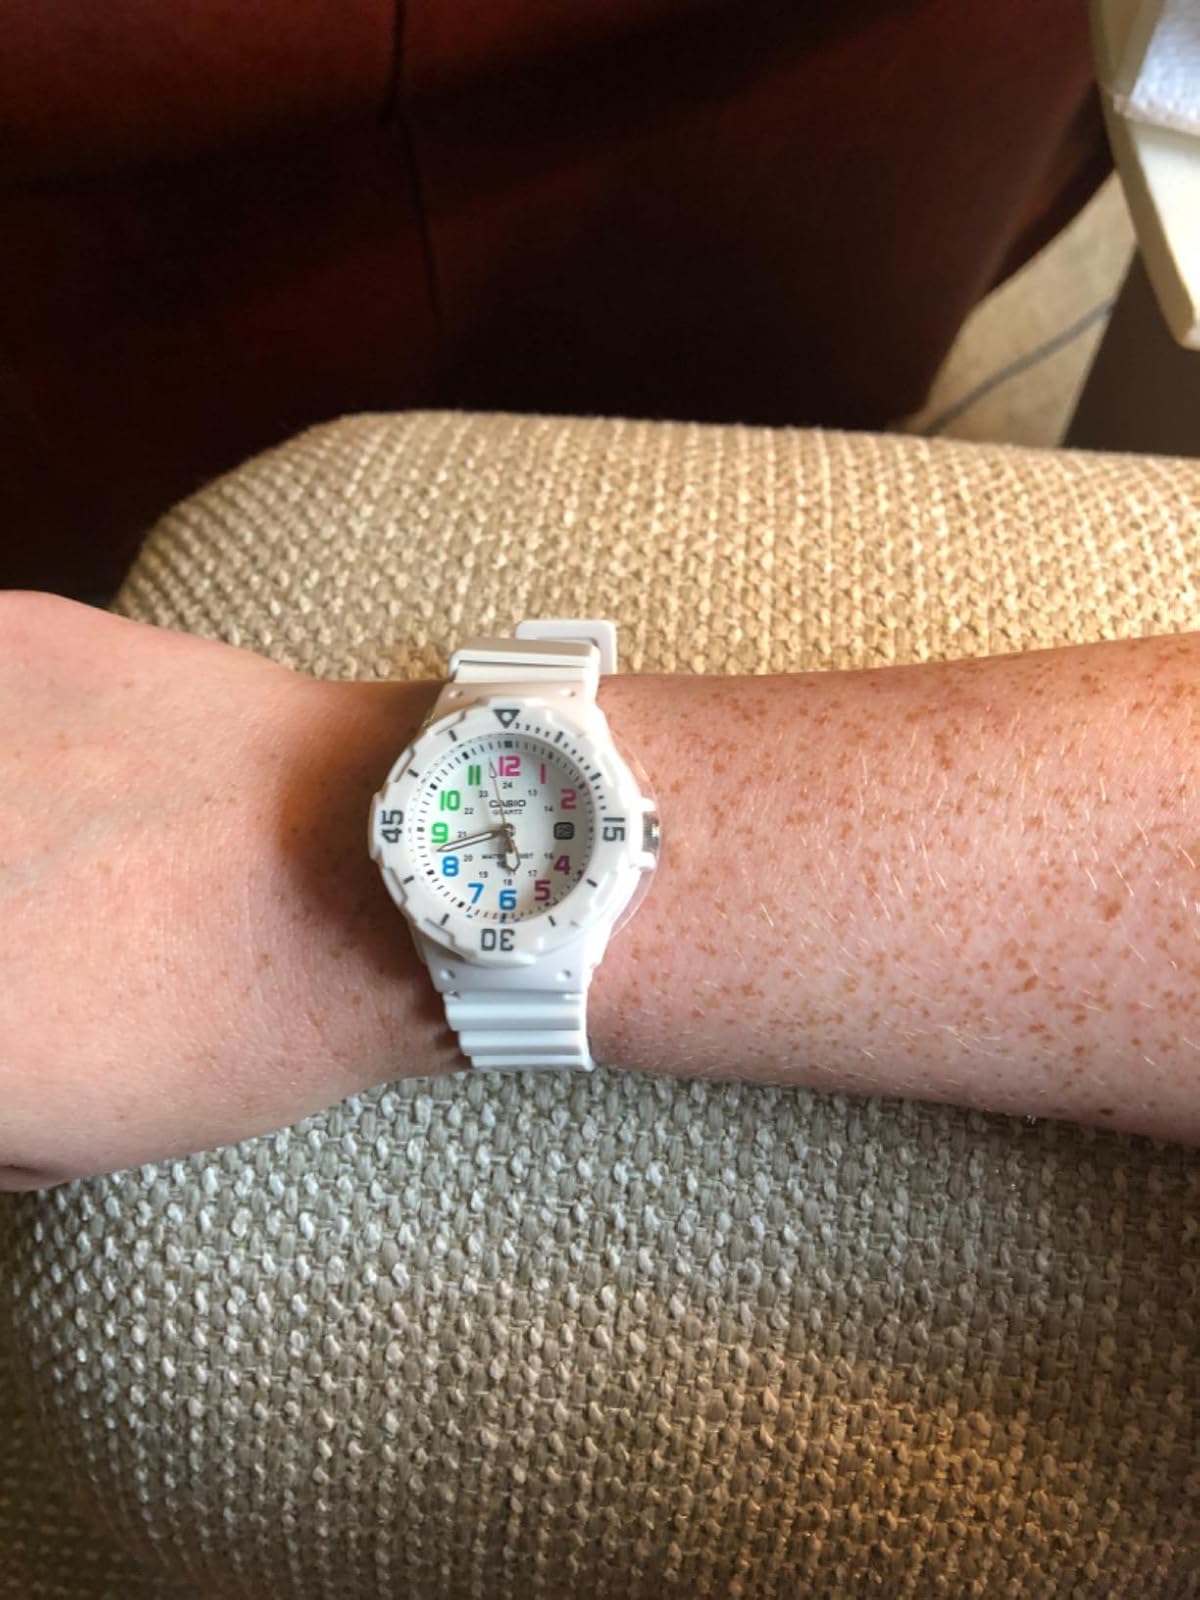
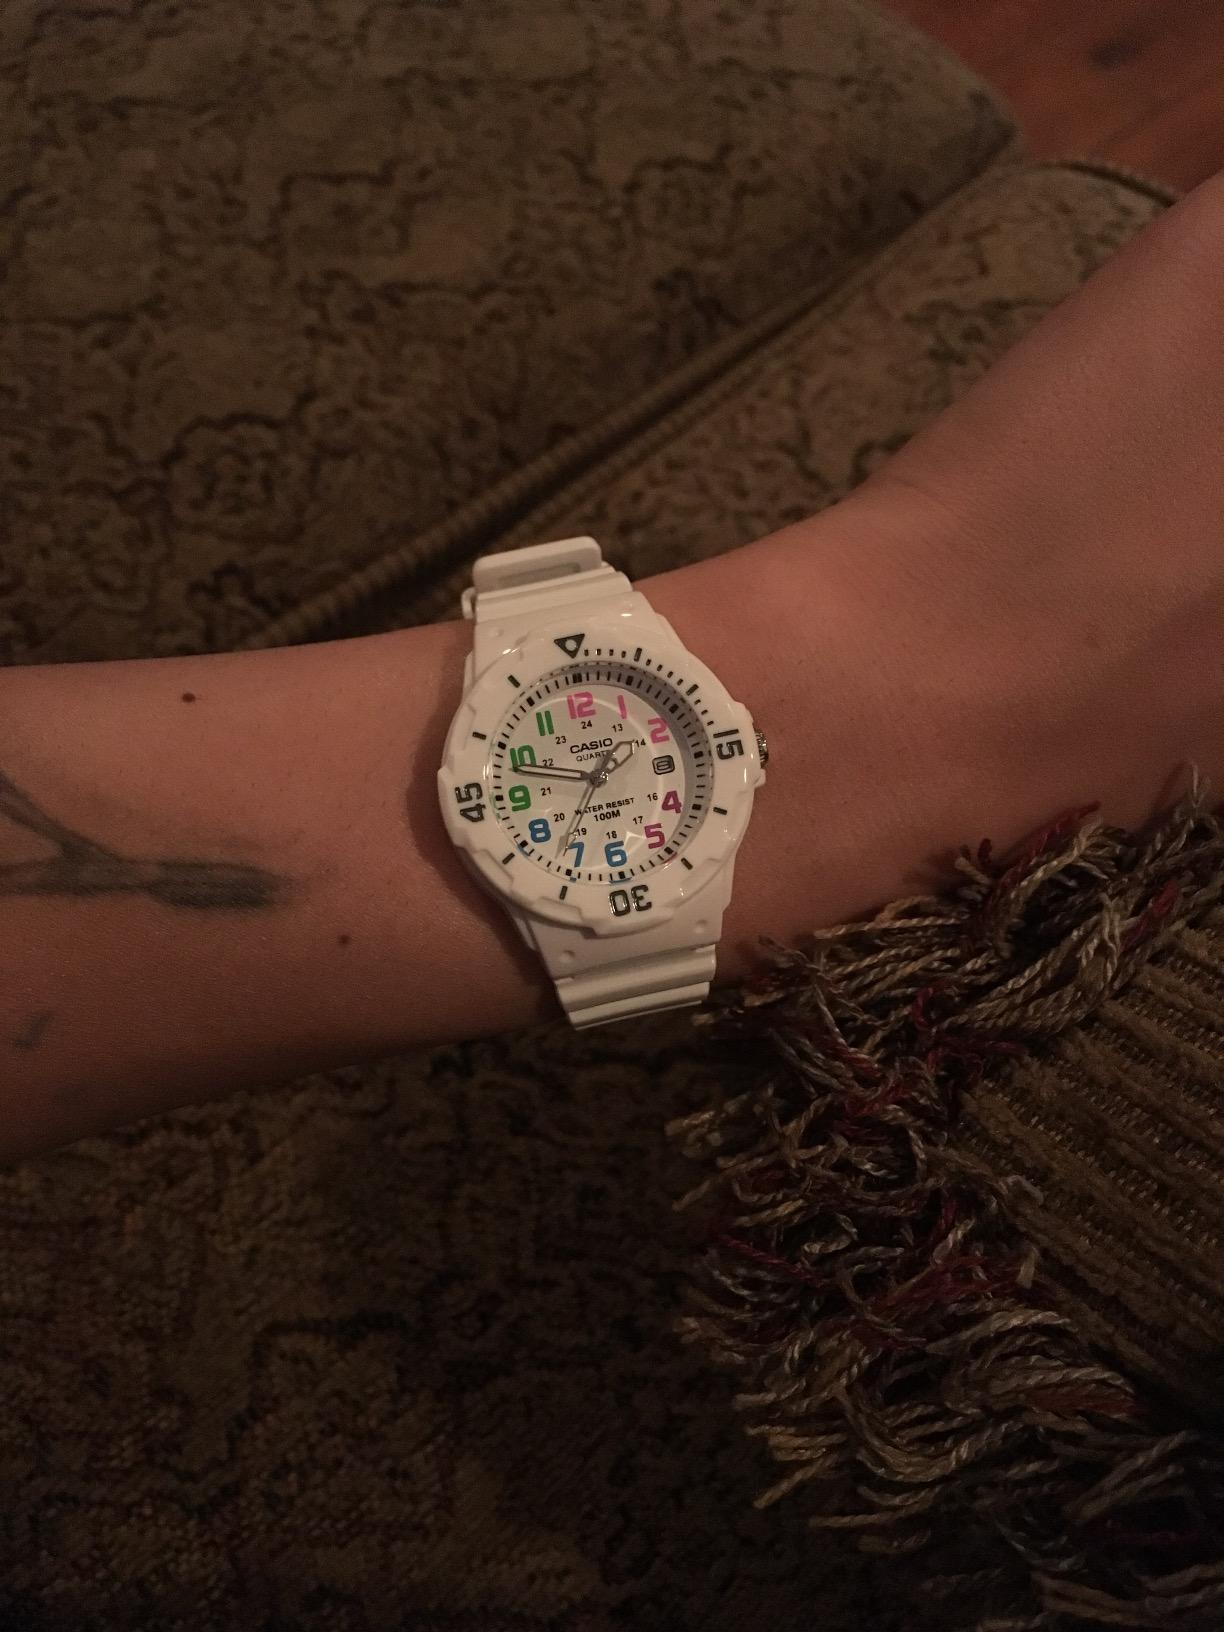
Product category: accessories_watch
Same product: yes